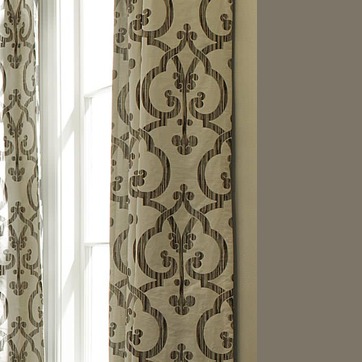
Material: fabric